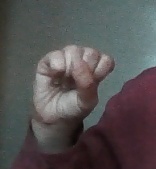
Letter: saad